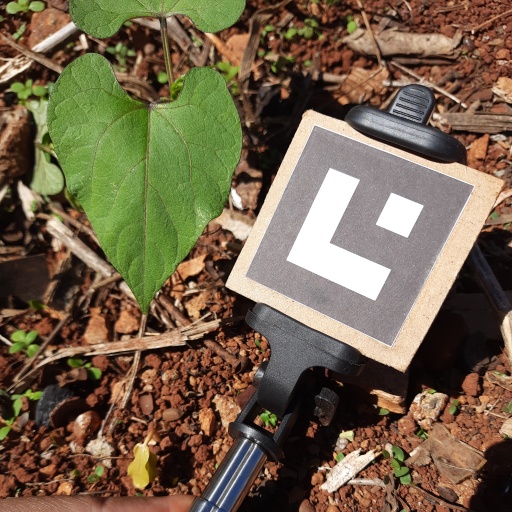
Observations: flat surface, no eating holes, under sunlight